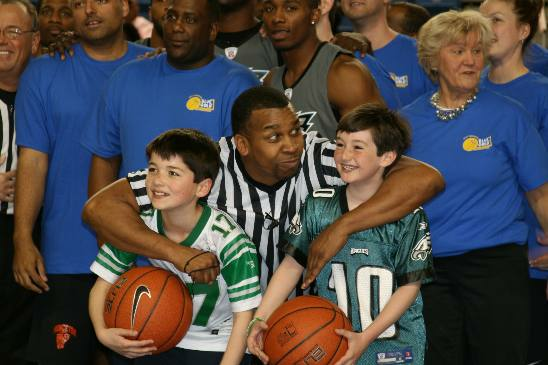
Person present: Yes